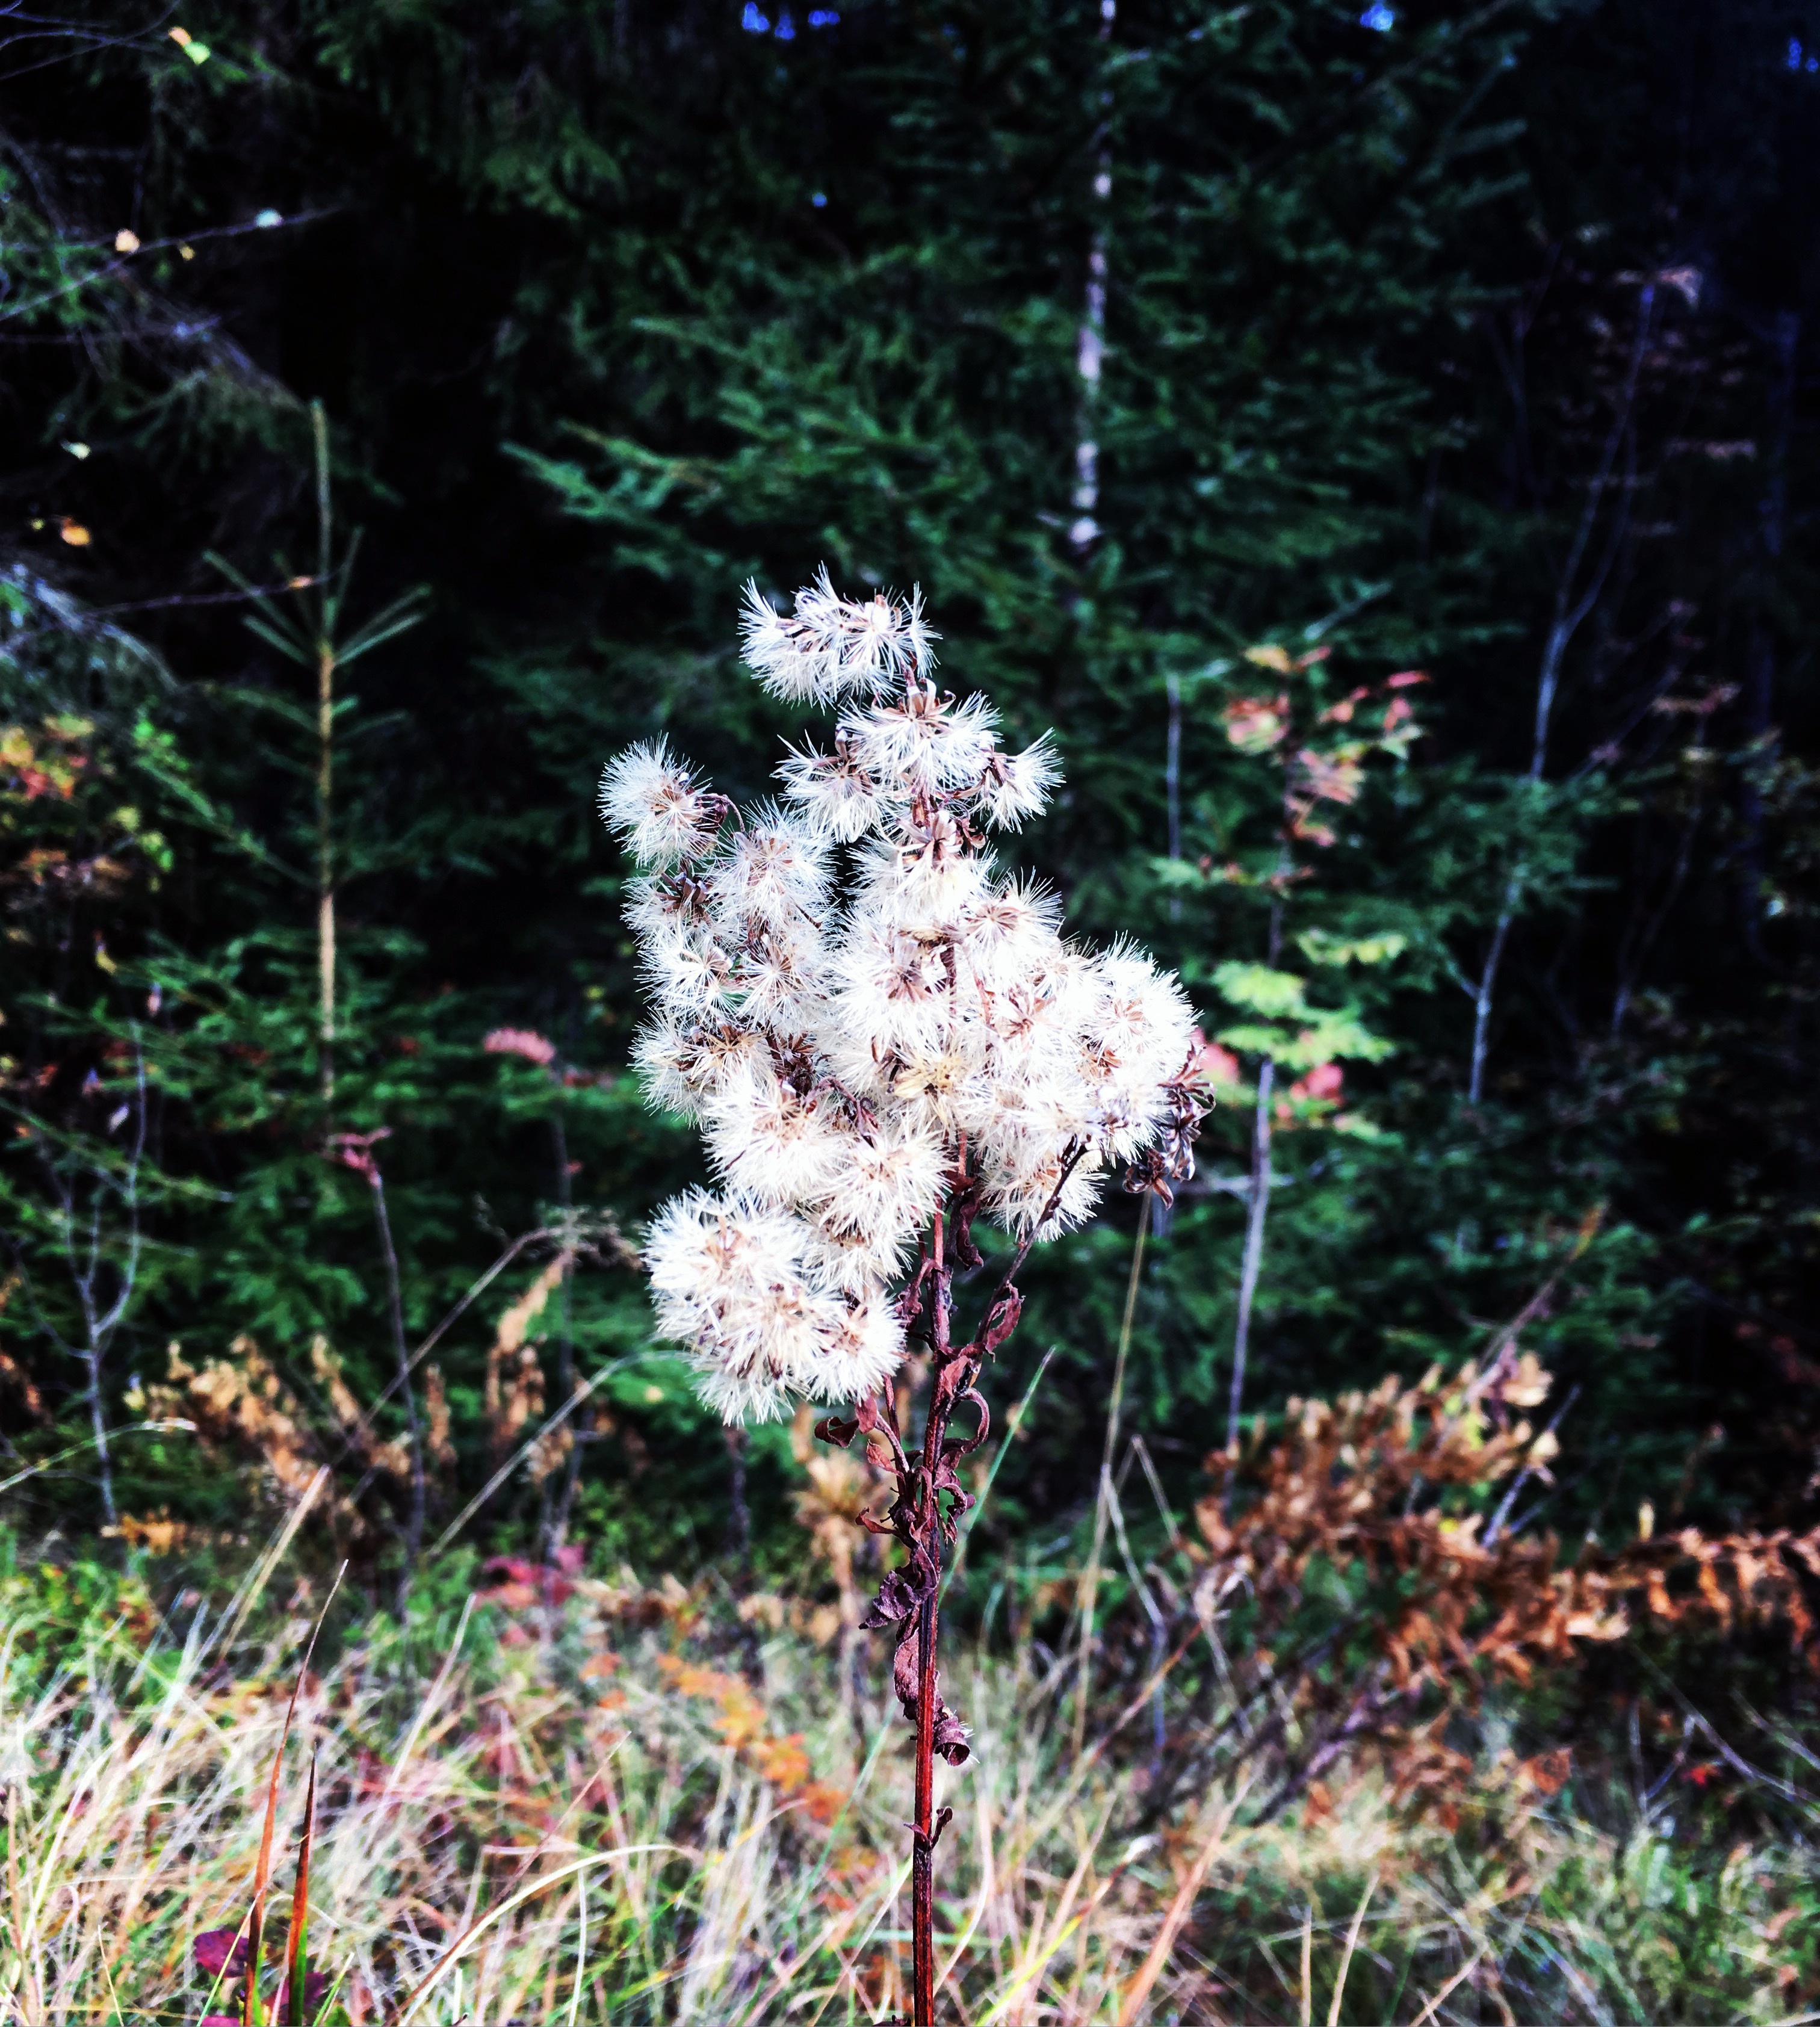
tree, forest, branch, plant, leaf, flower, botany, flora, wildflower, spruce, shrub, woodland, habitat, ecosystem, flowering plant, woody plant, land plant